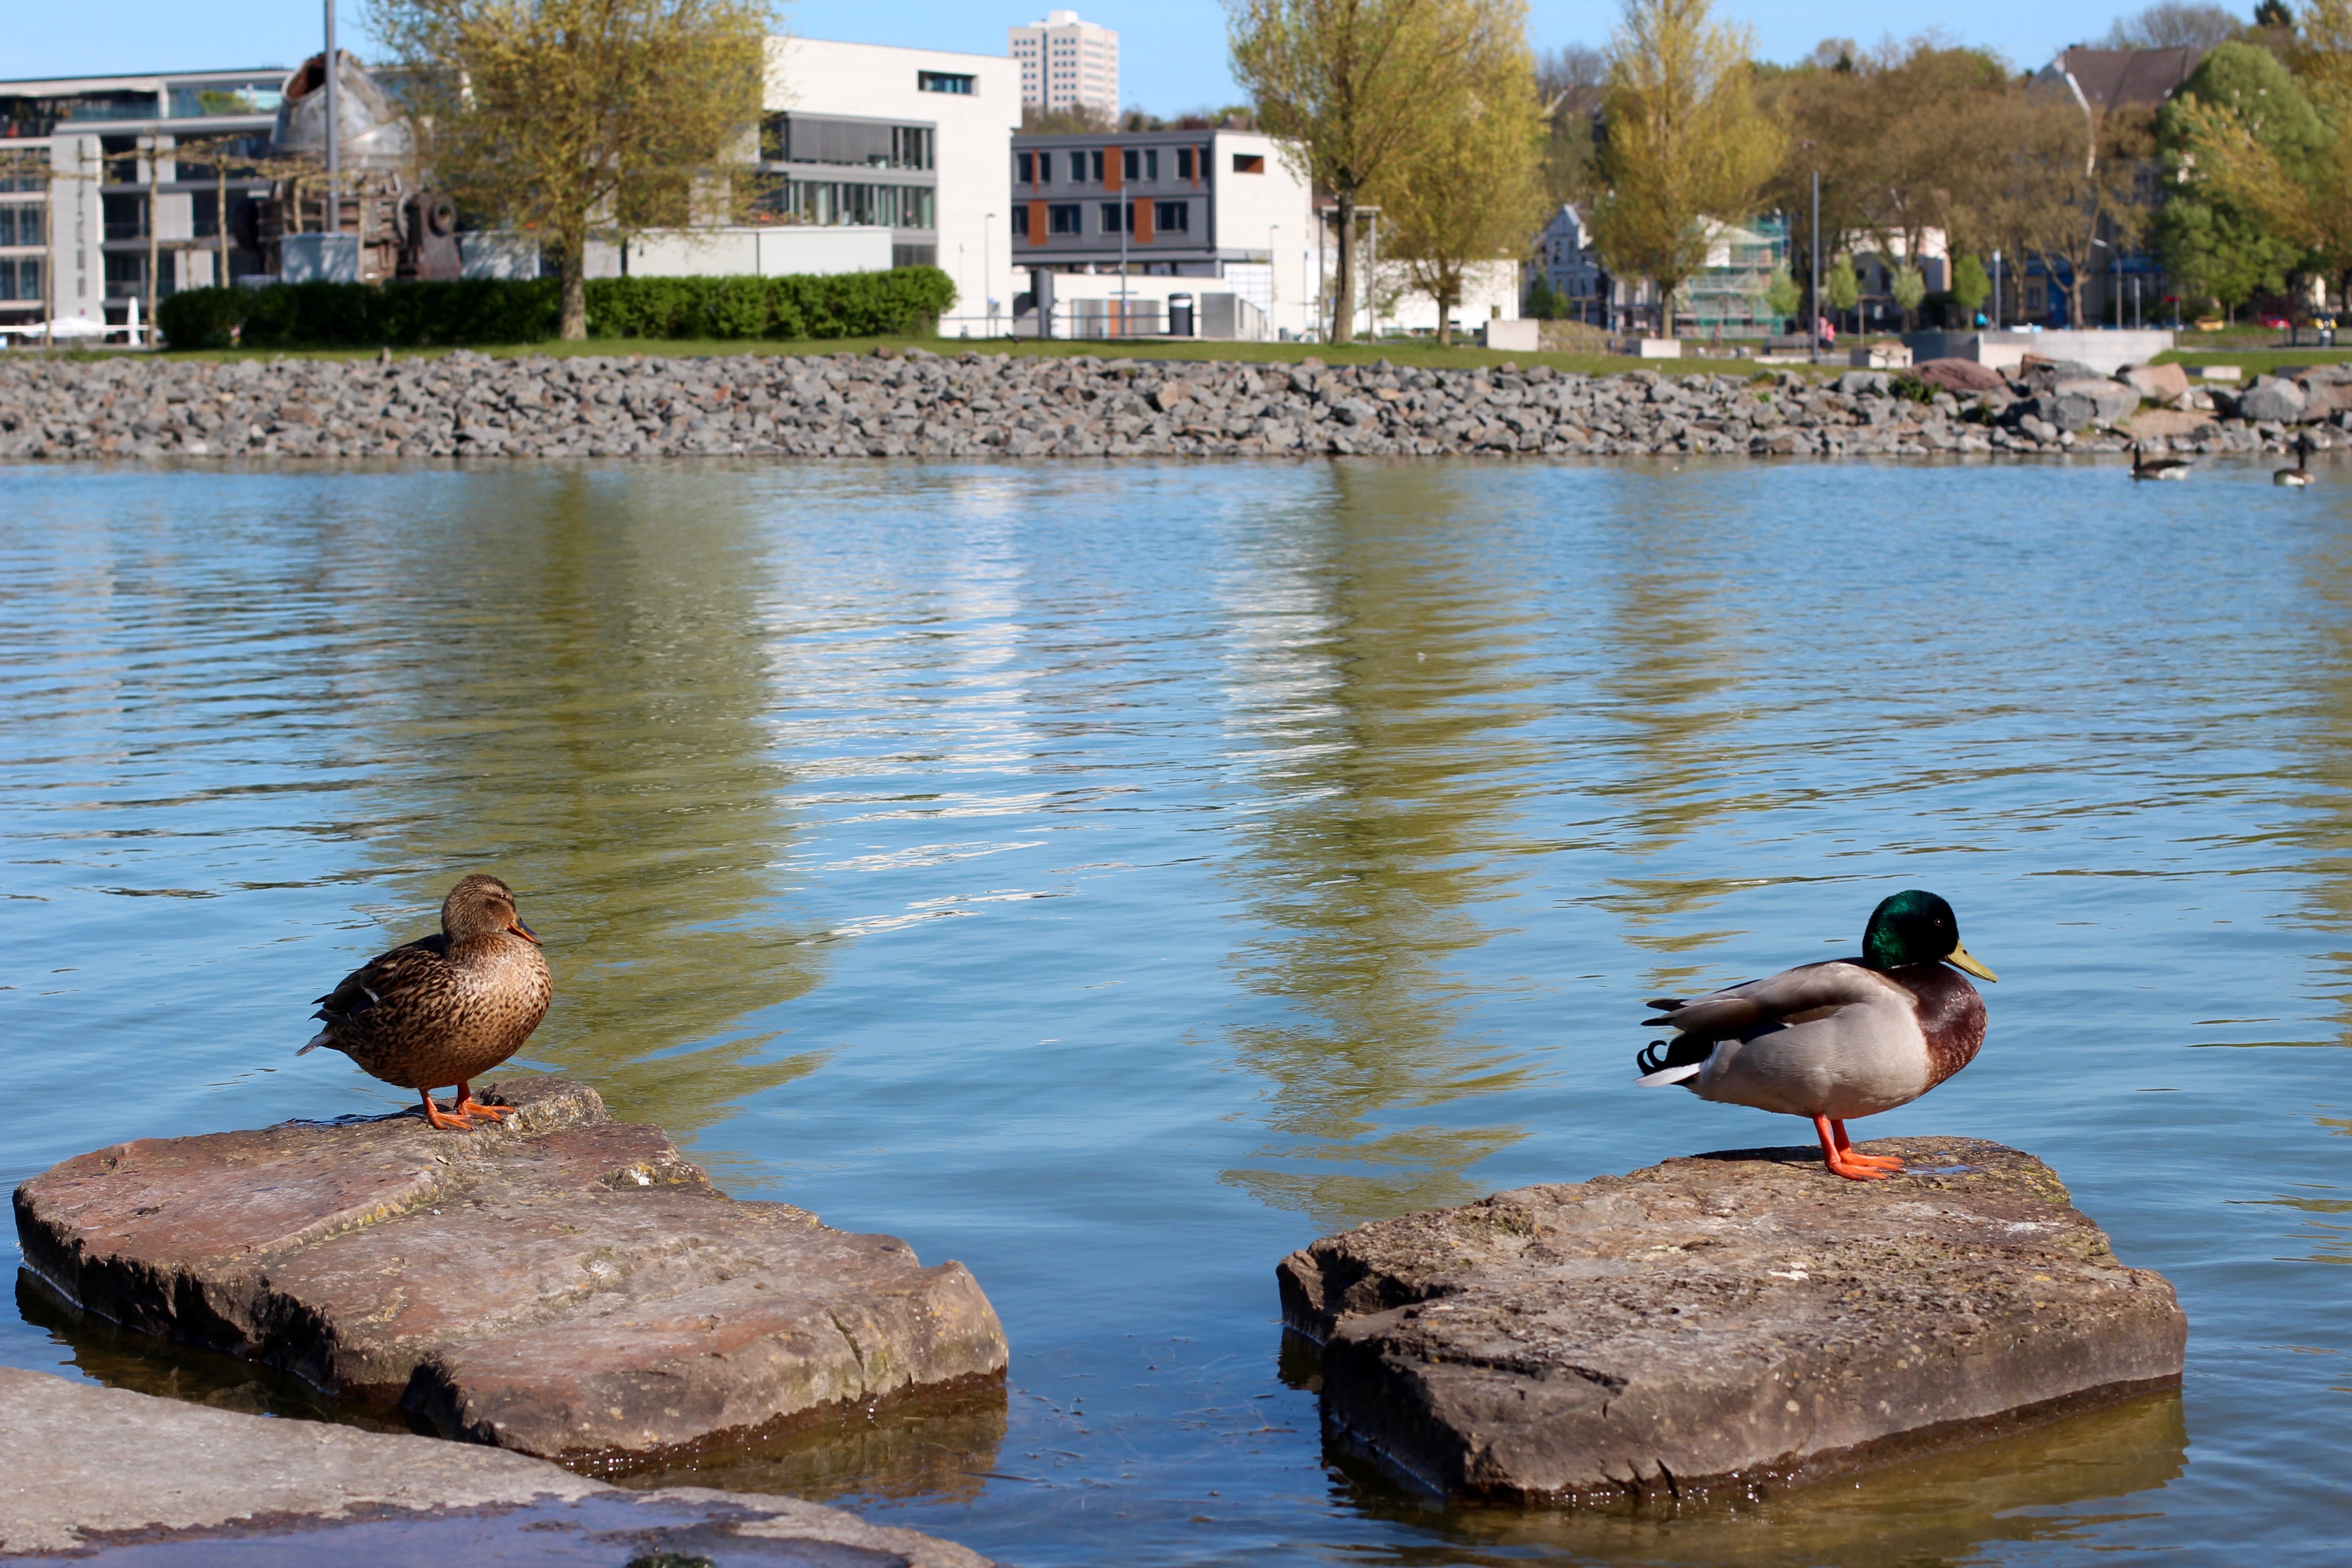
sea, water, nature, bird, lake, female, love, couple, romantic, two, feather, plumage, drake, duck, pair, bill, waterfowl, water bird, animal world, togetherness, mallards, stock duck couple, pair of ducks, ducks geese and swans